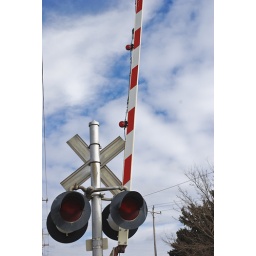
Bright railroad crossing bars stand out against a blue sky waiting to warn motorist on this country road.